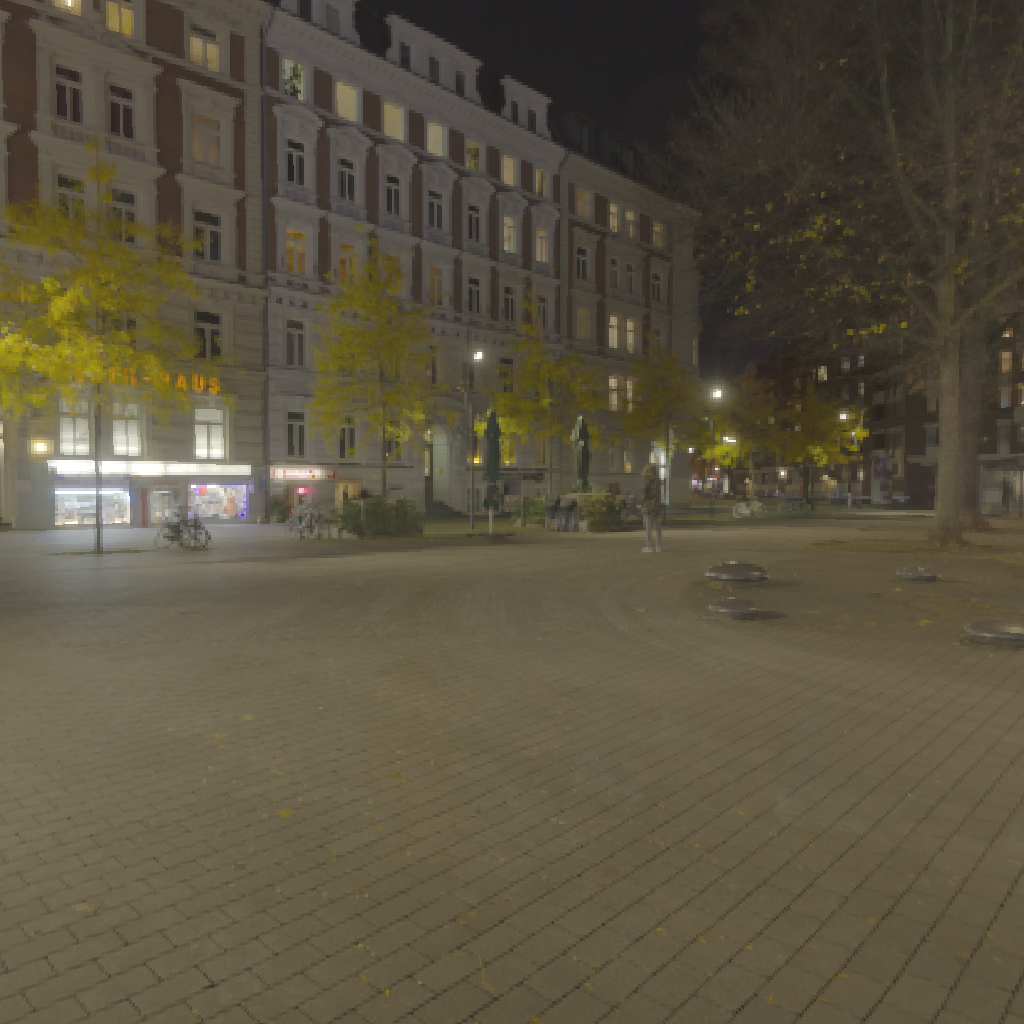
scene-linear HDR photo, Hansaplatz, outdoor, with visible sun, tree, shop, building, city, police, urban, night, clear, high contrast, artificial light, high dynamic range, physically based lighting